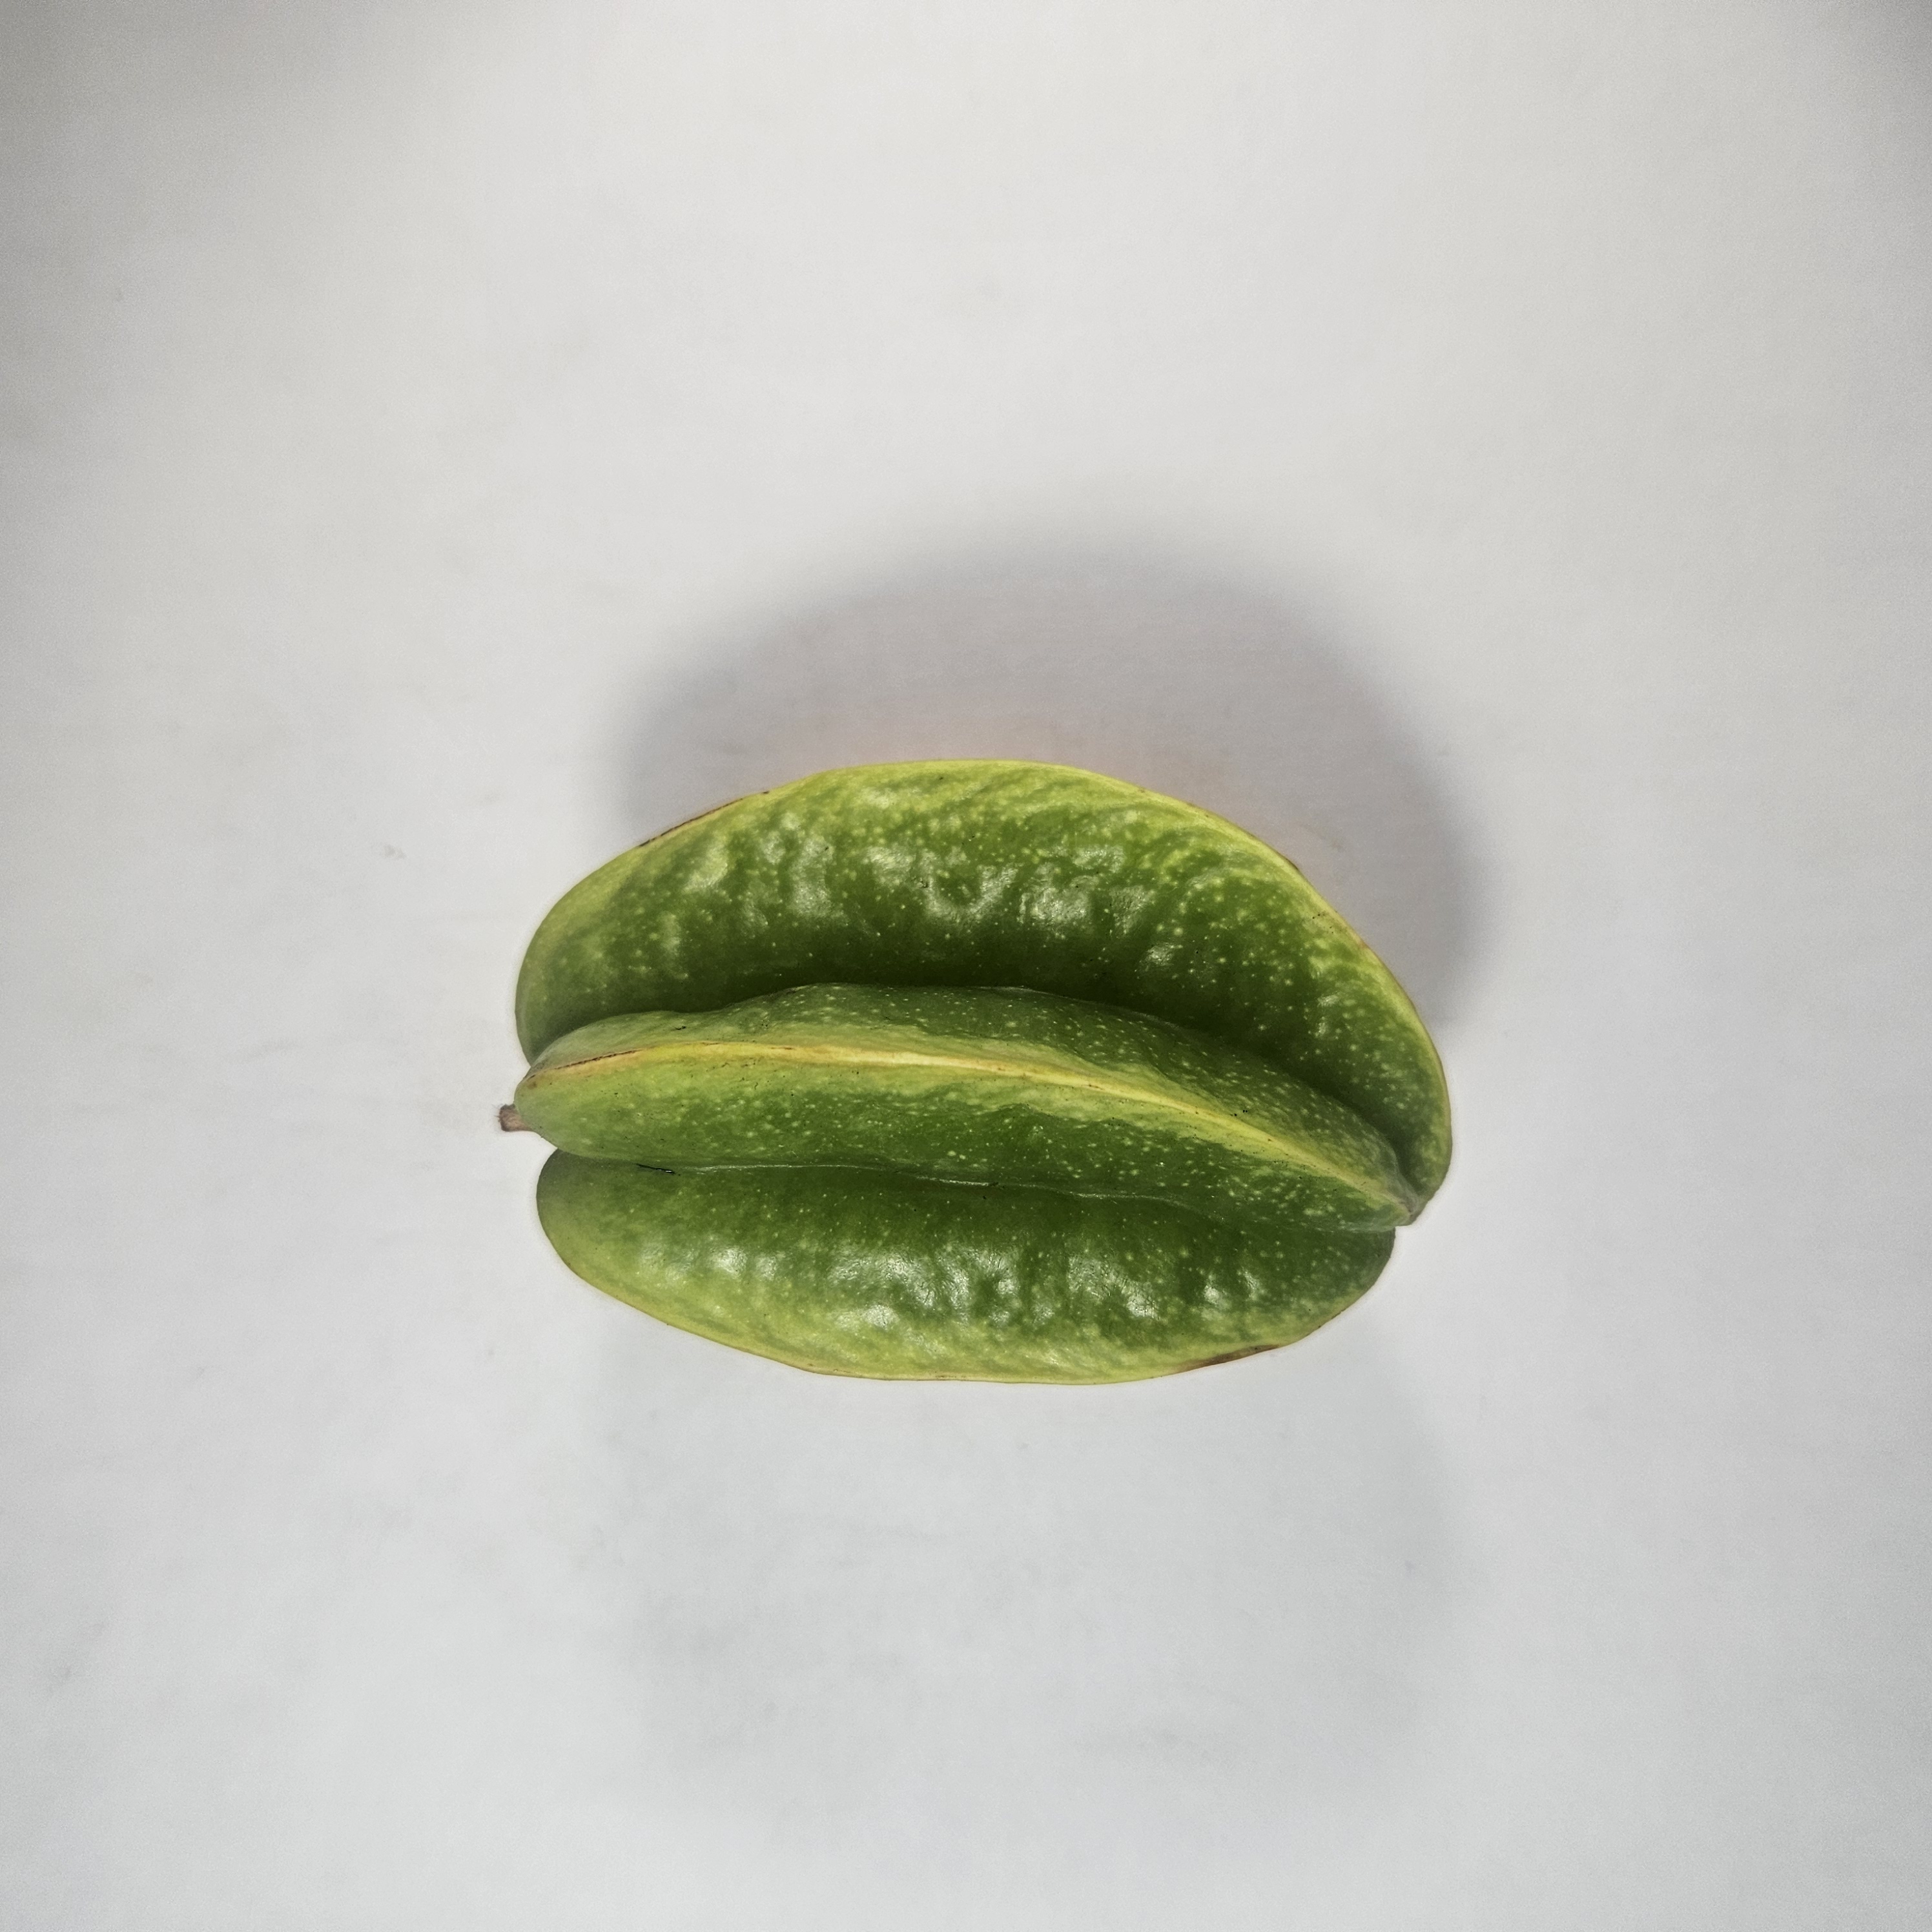
Label: Healthy Fruits